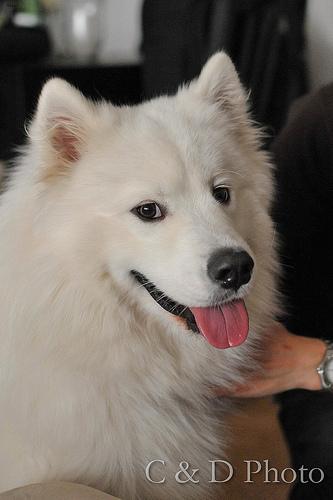
Breed: samoyed